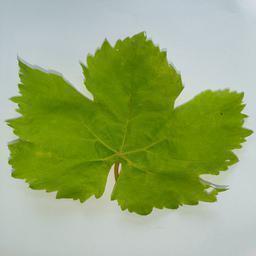
Label: Healthy Leaves